MobiVie

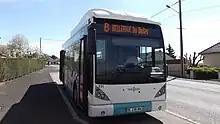
VanHool New A308 on the line B

MobiVie is the trade name of the transit network of the agglomeration community of Vichy Val of Allier in France. This network is operated by Keolis Vichy and is composed of 8 bus regular lines (indexed A-H) and complementary services such as demand responsive transport named "MobiVie sur Mesure". The bus network covers 6 of 23 municipalities in "Vichy Val d'Allier".